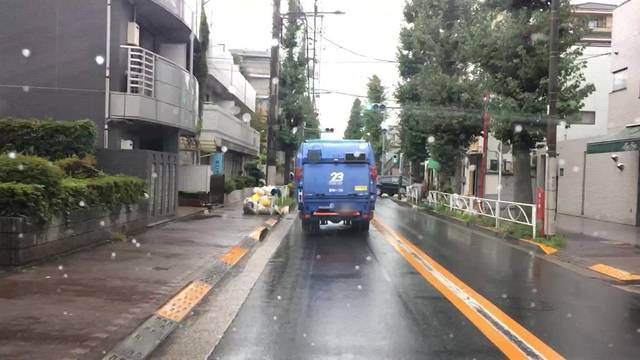
Region: Japan
Coordinates: 35.643, 139.688